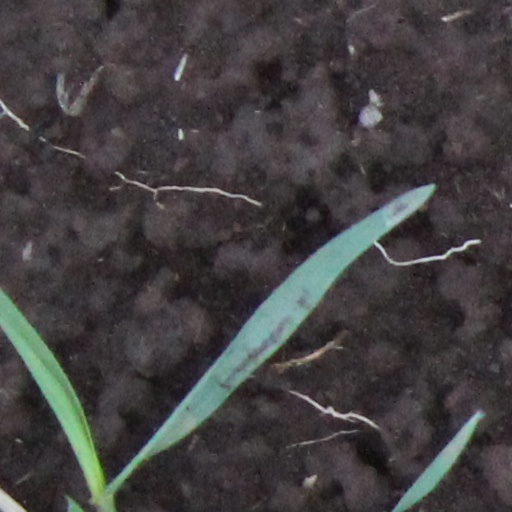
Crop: wheat